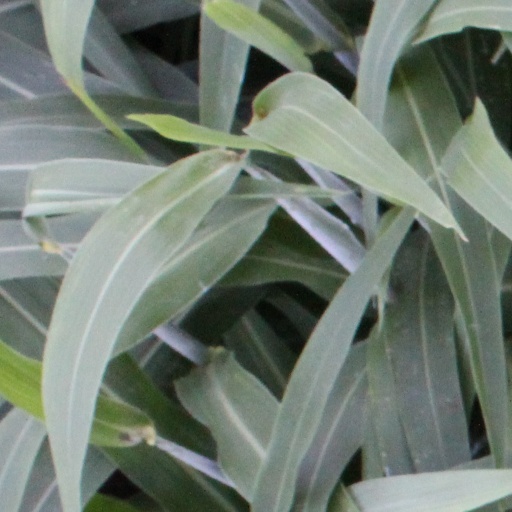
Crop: sorghum